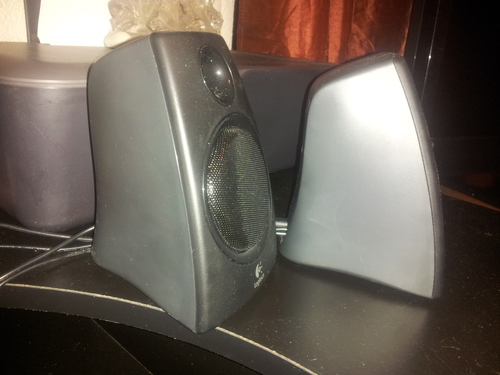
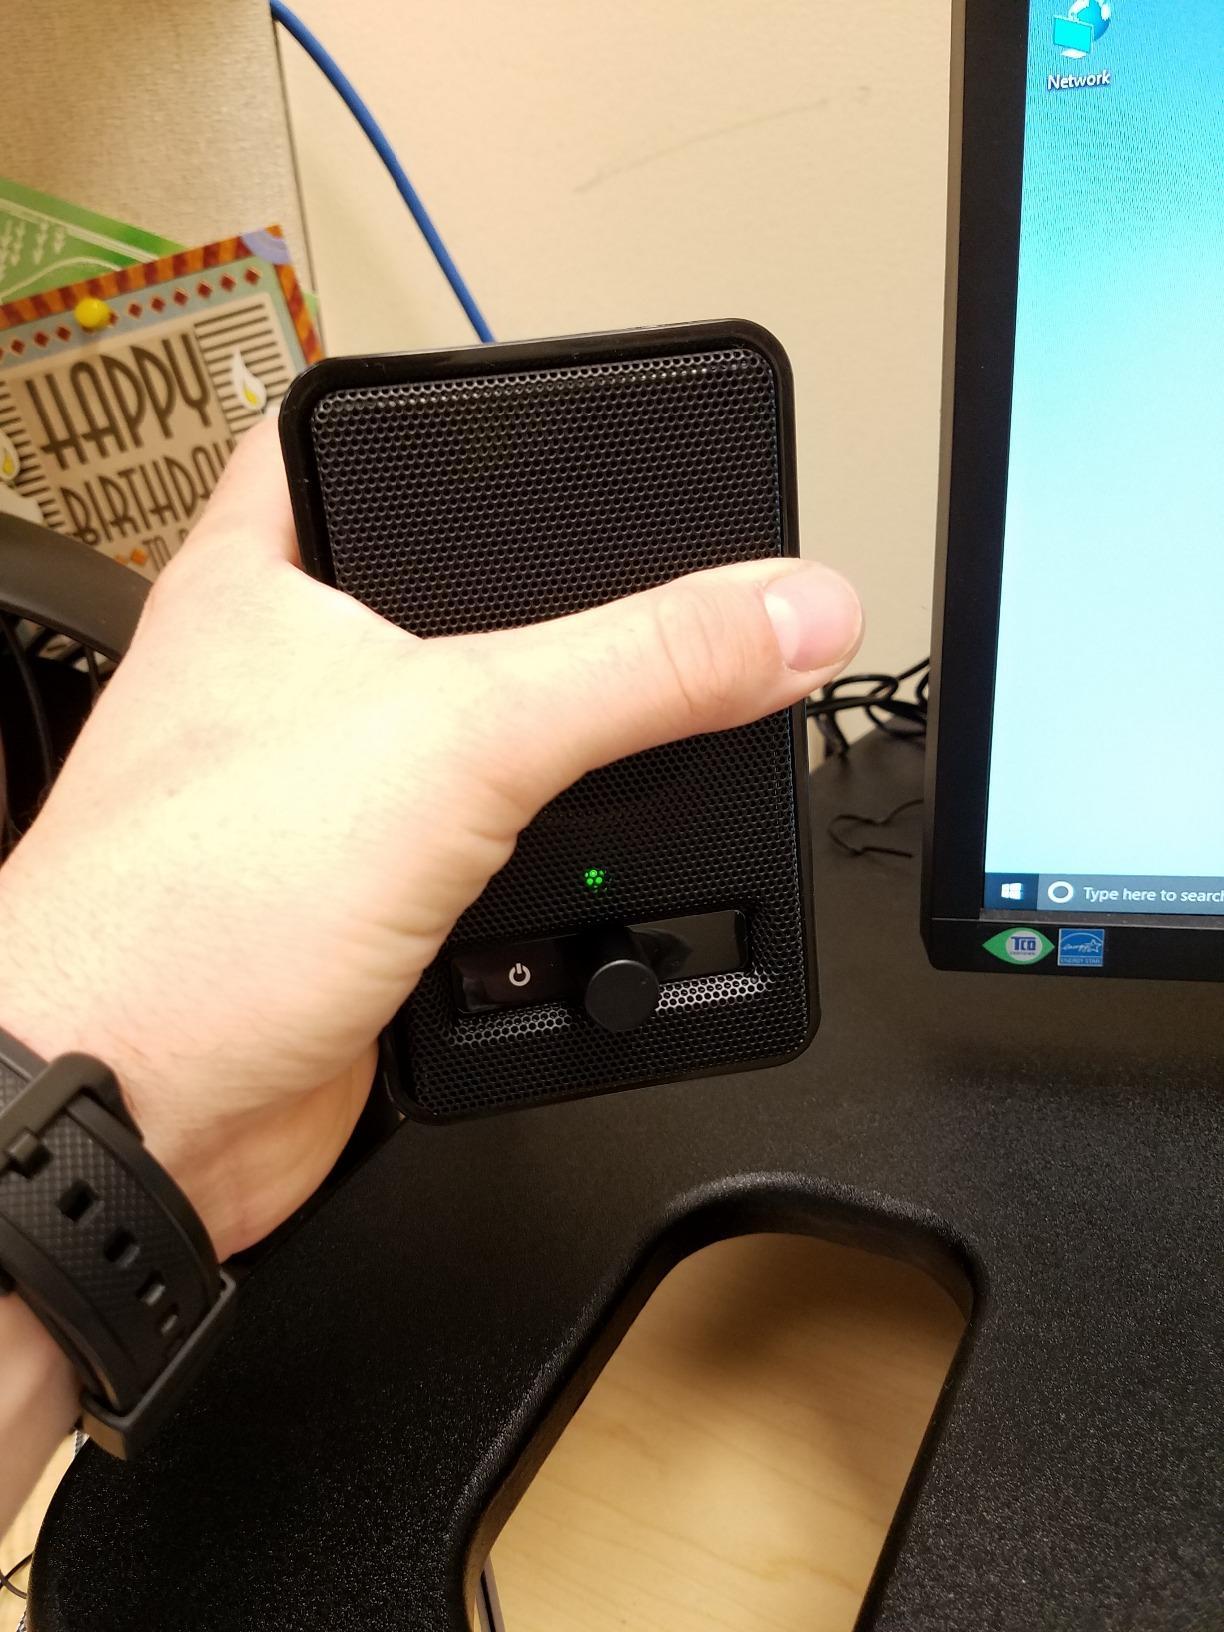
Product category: speaker
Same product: no